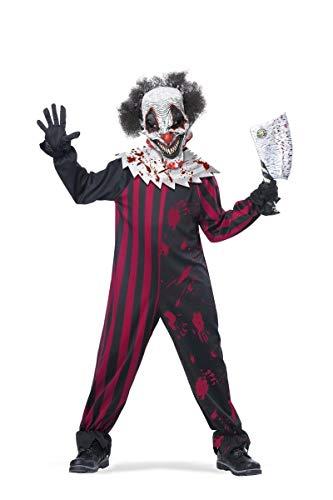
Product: California Costumes Killer Klown Child Costume, Large
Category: Clothing, Shoes & Jewelry | Costumes & Accessories | Kids & Baby | Girls | Costumes
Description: Great Condition.
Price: $26.11
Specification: ProductDimensions:16x13x2.8inches|ItemWeight:1.33pounds|ShippingWeight:1.4pounds(Viewshippingratesandpolicies)|DomesticShipping:ItemcanbeshippedwithinU.S.|InternationalShipping:ThisitemcanbeshippedtoselectcountriesoutsideoftheU.S.LearnMore|ASIN:B00CABU8W2|Itemmodelnumber:398|Manufacturerrecommendedage:10month-1years